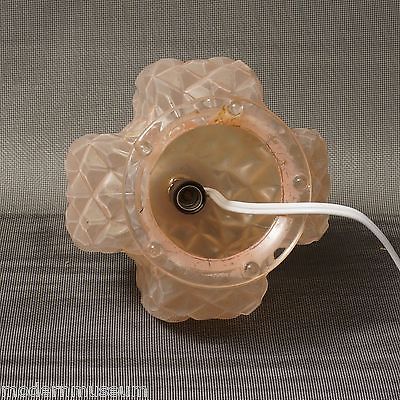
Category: lamp